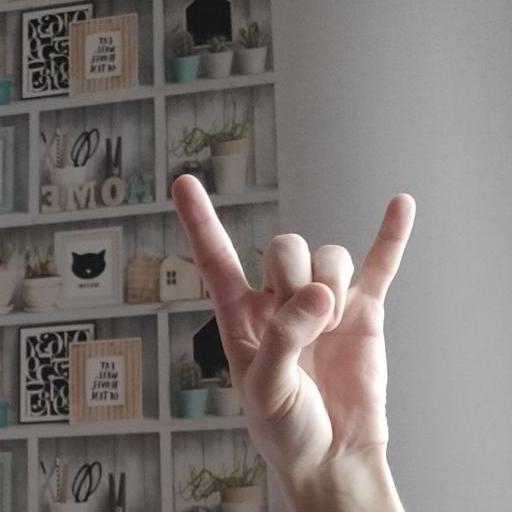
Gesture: rock